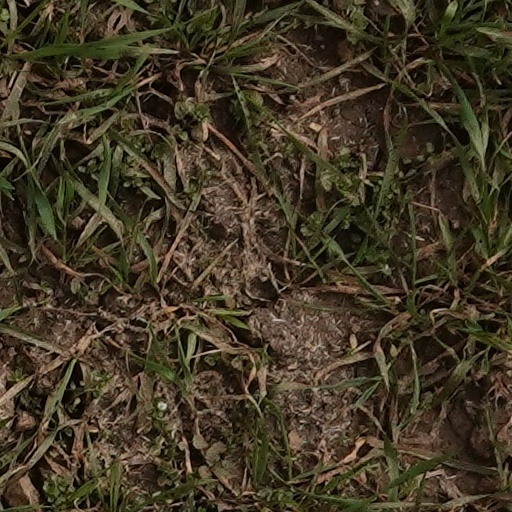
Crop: wheat